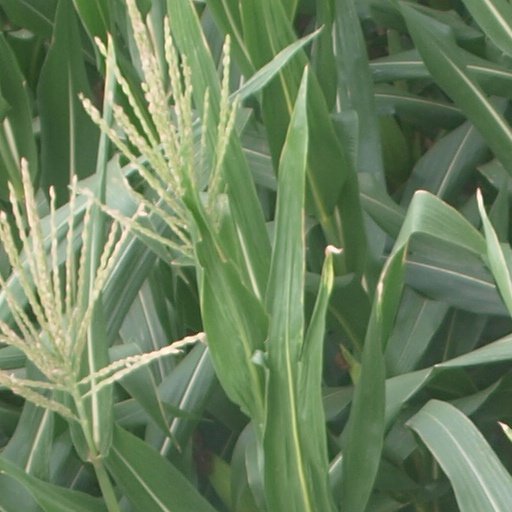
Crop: maize; corn